German destroyer Z2 Georg Thiele

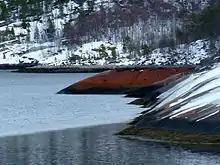
The wreck site today

On the night of 12/13 April, Commander Erich Bey, the senior surviving German officer, received word to expect an attack the following day by British capital ships escorted by a large number of destroyers and supported by carrier aircraft. "Thiele", still under repair, had only four usable guns by this time and six remaining torpedoes. The battleship and nine destroyers appeared on 13 April, earlier than Bey had expected, and caught the Germans out of position. The five operable destroyers, including "Thiele", charged out of Narvik harbor and engaged the British ships without much success. Lack of ammunition forced the German ships to retreat to the Rombaksfjorden (the easternmost branch of the Ofotfjord), east of Narvik, where they might attempt to ambush pursuing British destroyers. "Thiele" still had some ammunition and torpedoes left, and took up position at the Straumen narrows with "Z18 Hans Lüdemann" to give the remaining two destroyers time to scuttle themselves at the head of the fjord. The pursuing British destroyers initially engaged "Lüdemann", until the ship retreated to the head of the fjord after exhausting all of its ammunition. The British destroyers then switched their attentions to "Thiele". The German ship struck the first blow when one of her torpedoes blew the bow off , but the return fire from the British ships started several fires and damaged her so heavily that "Korvettenkapitän" Max-Eckart Wolff, the ship's captain, ordered her run aground to allow her crew to abandon ship safely. Fourteen men were killed during the battle and another 28 wounded.